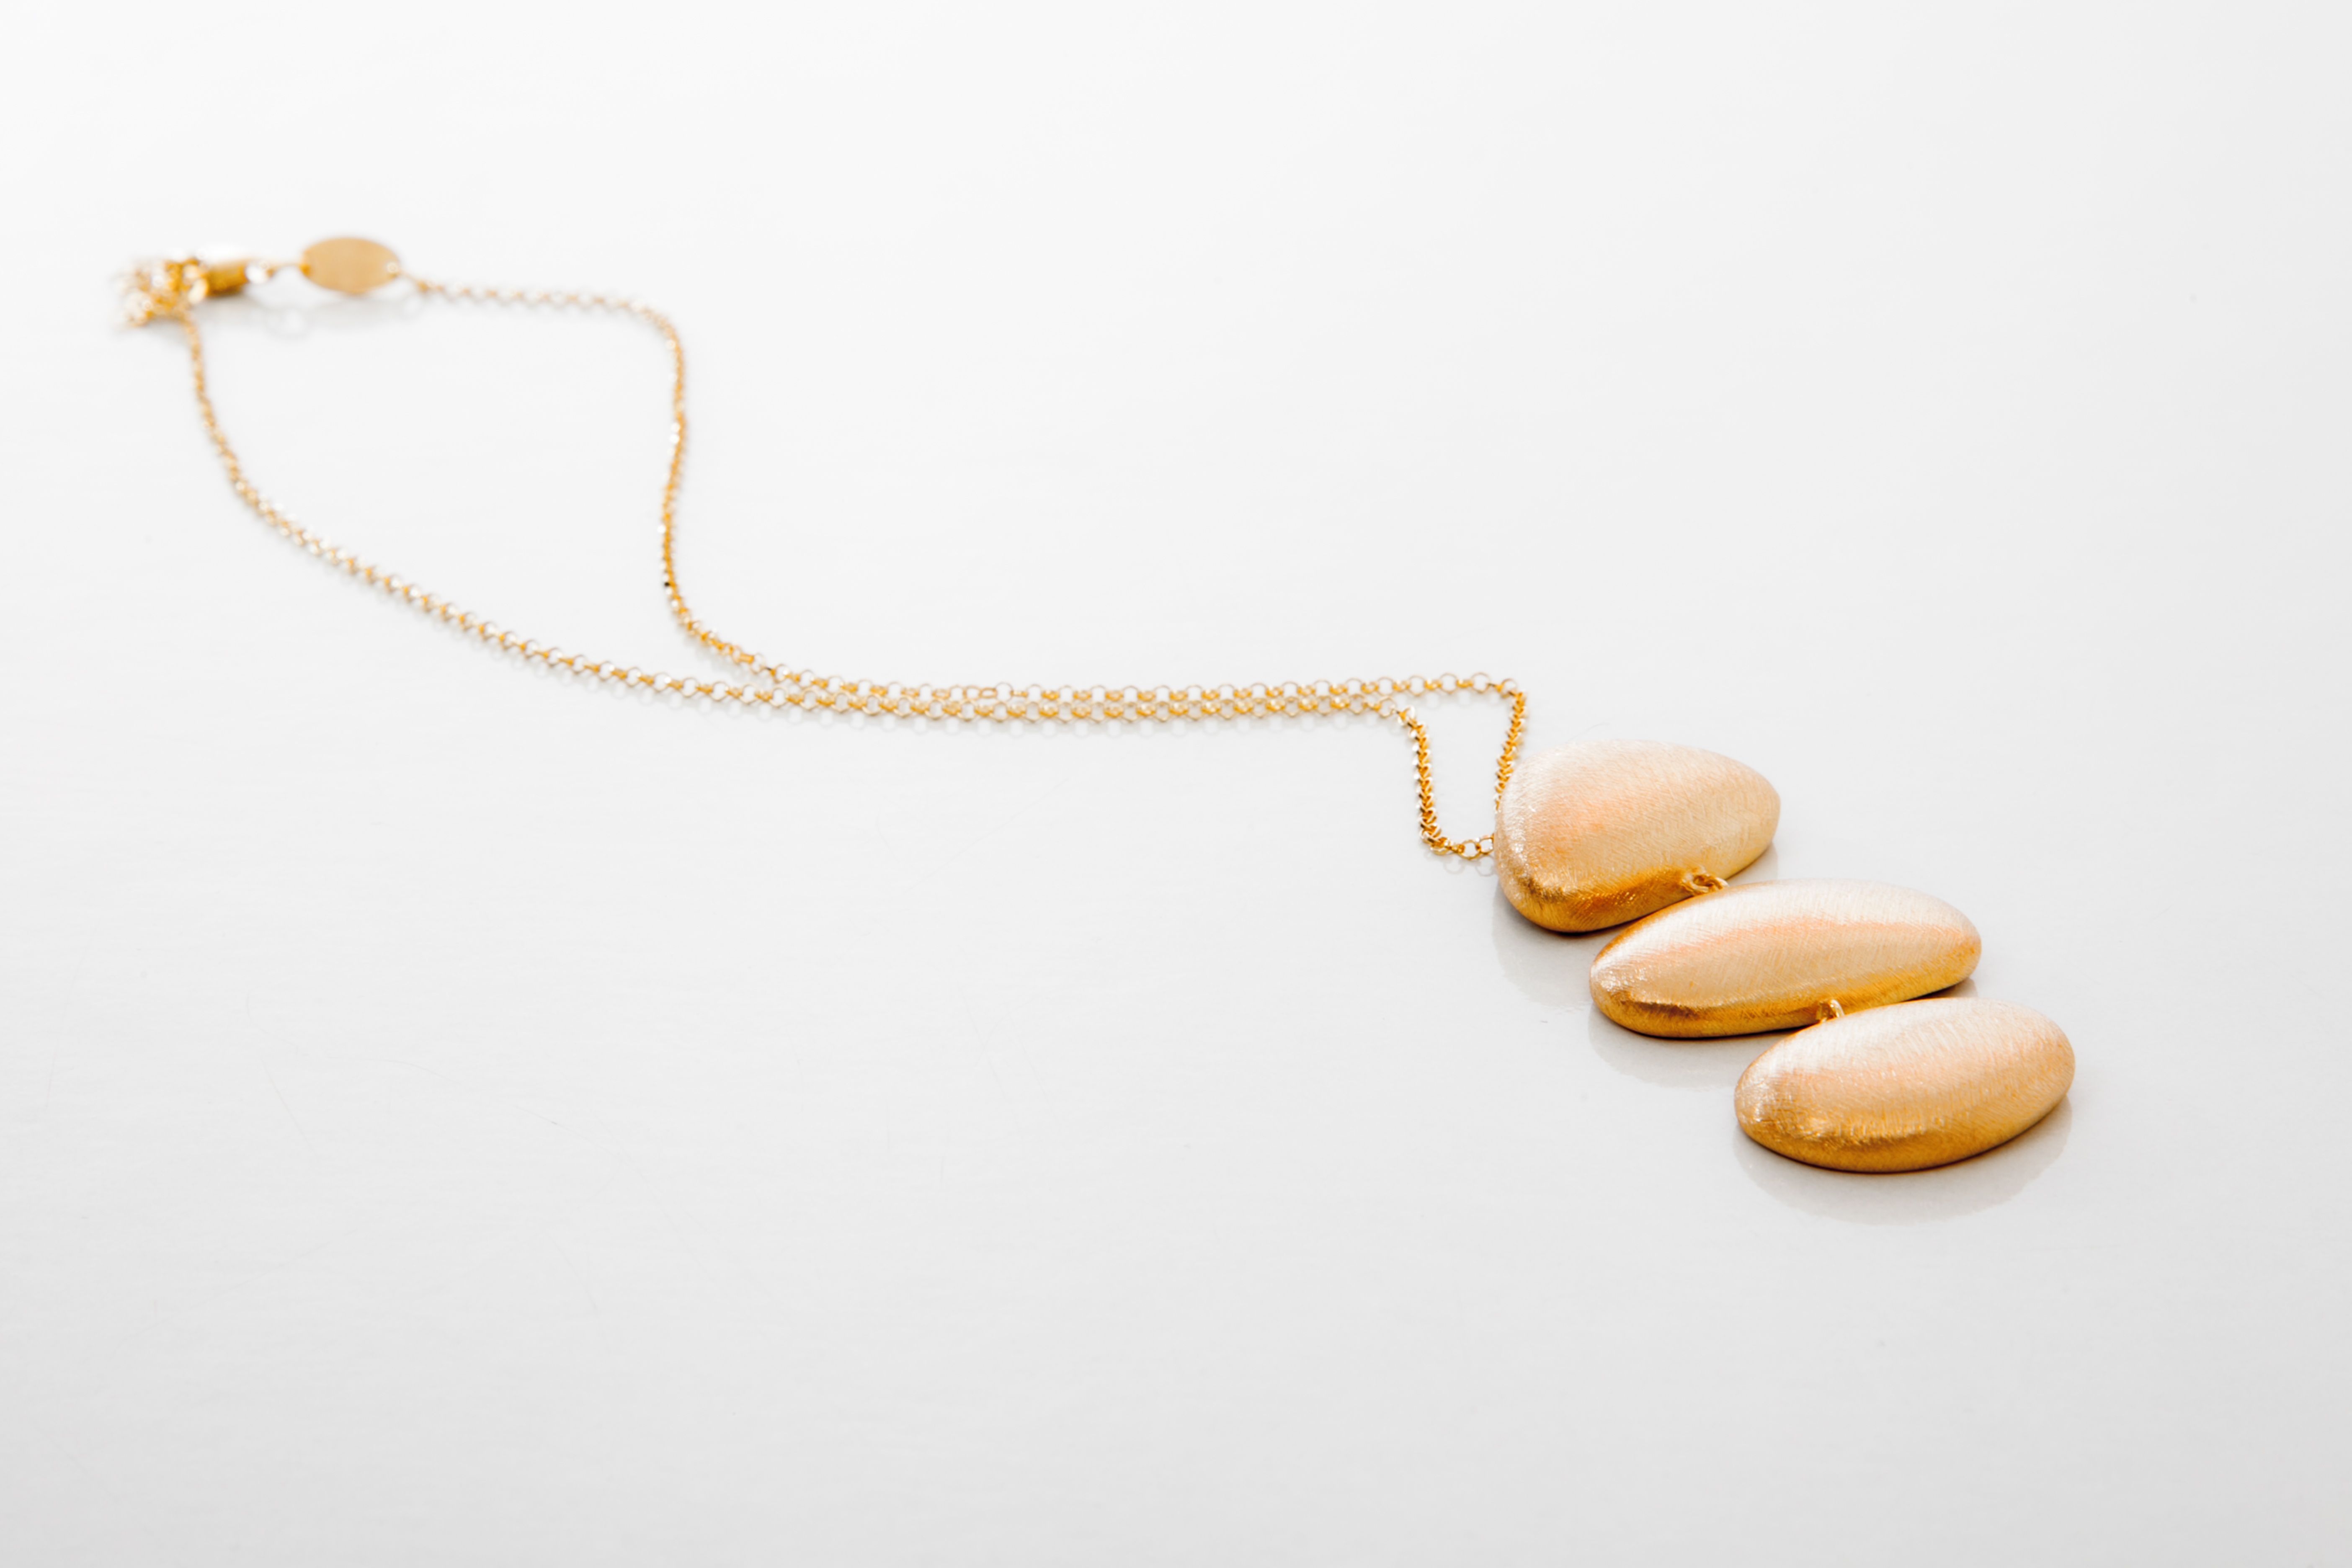
chain, food, produce, jewelry, necklace, jewellery, gold, fashion accessory